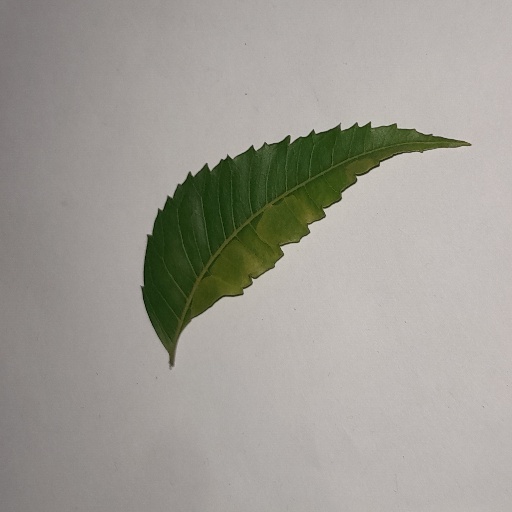
Species: Neem
Leaf condition: Yellow Leaf